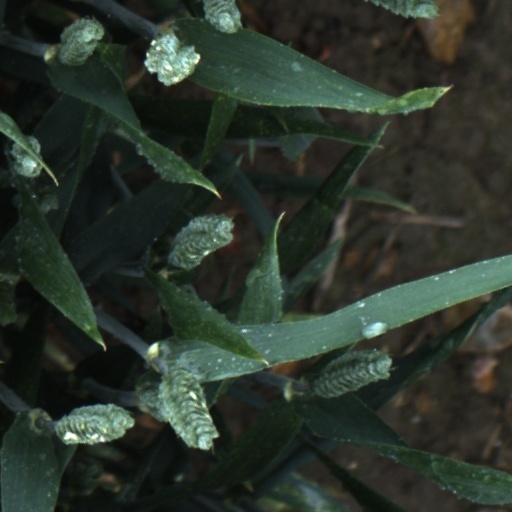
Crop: wheat